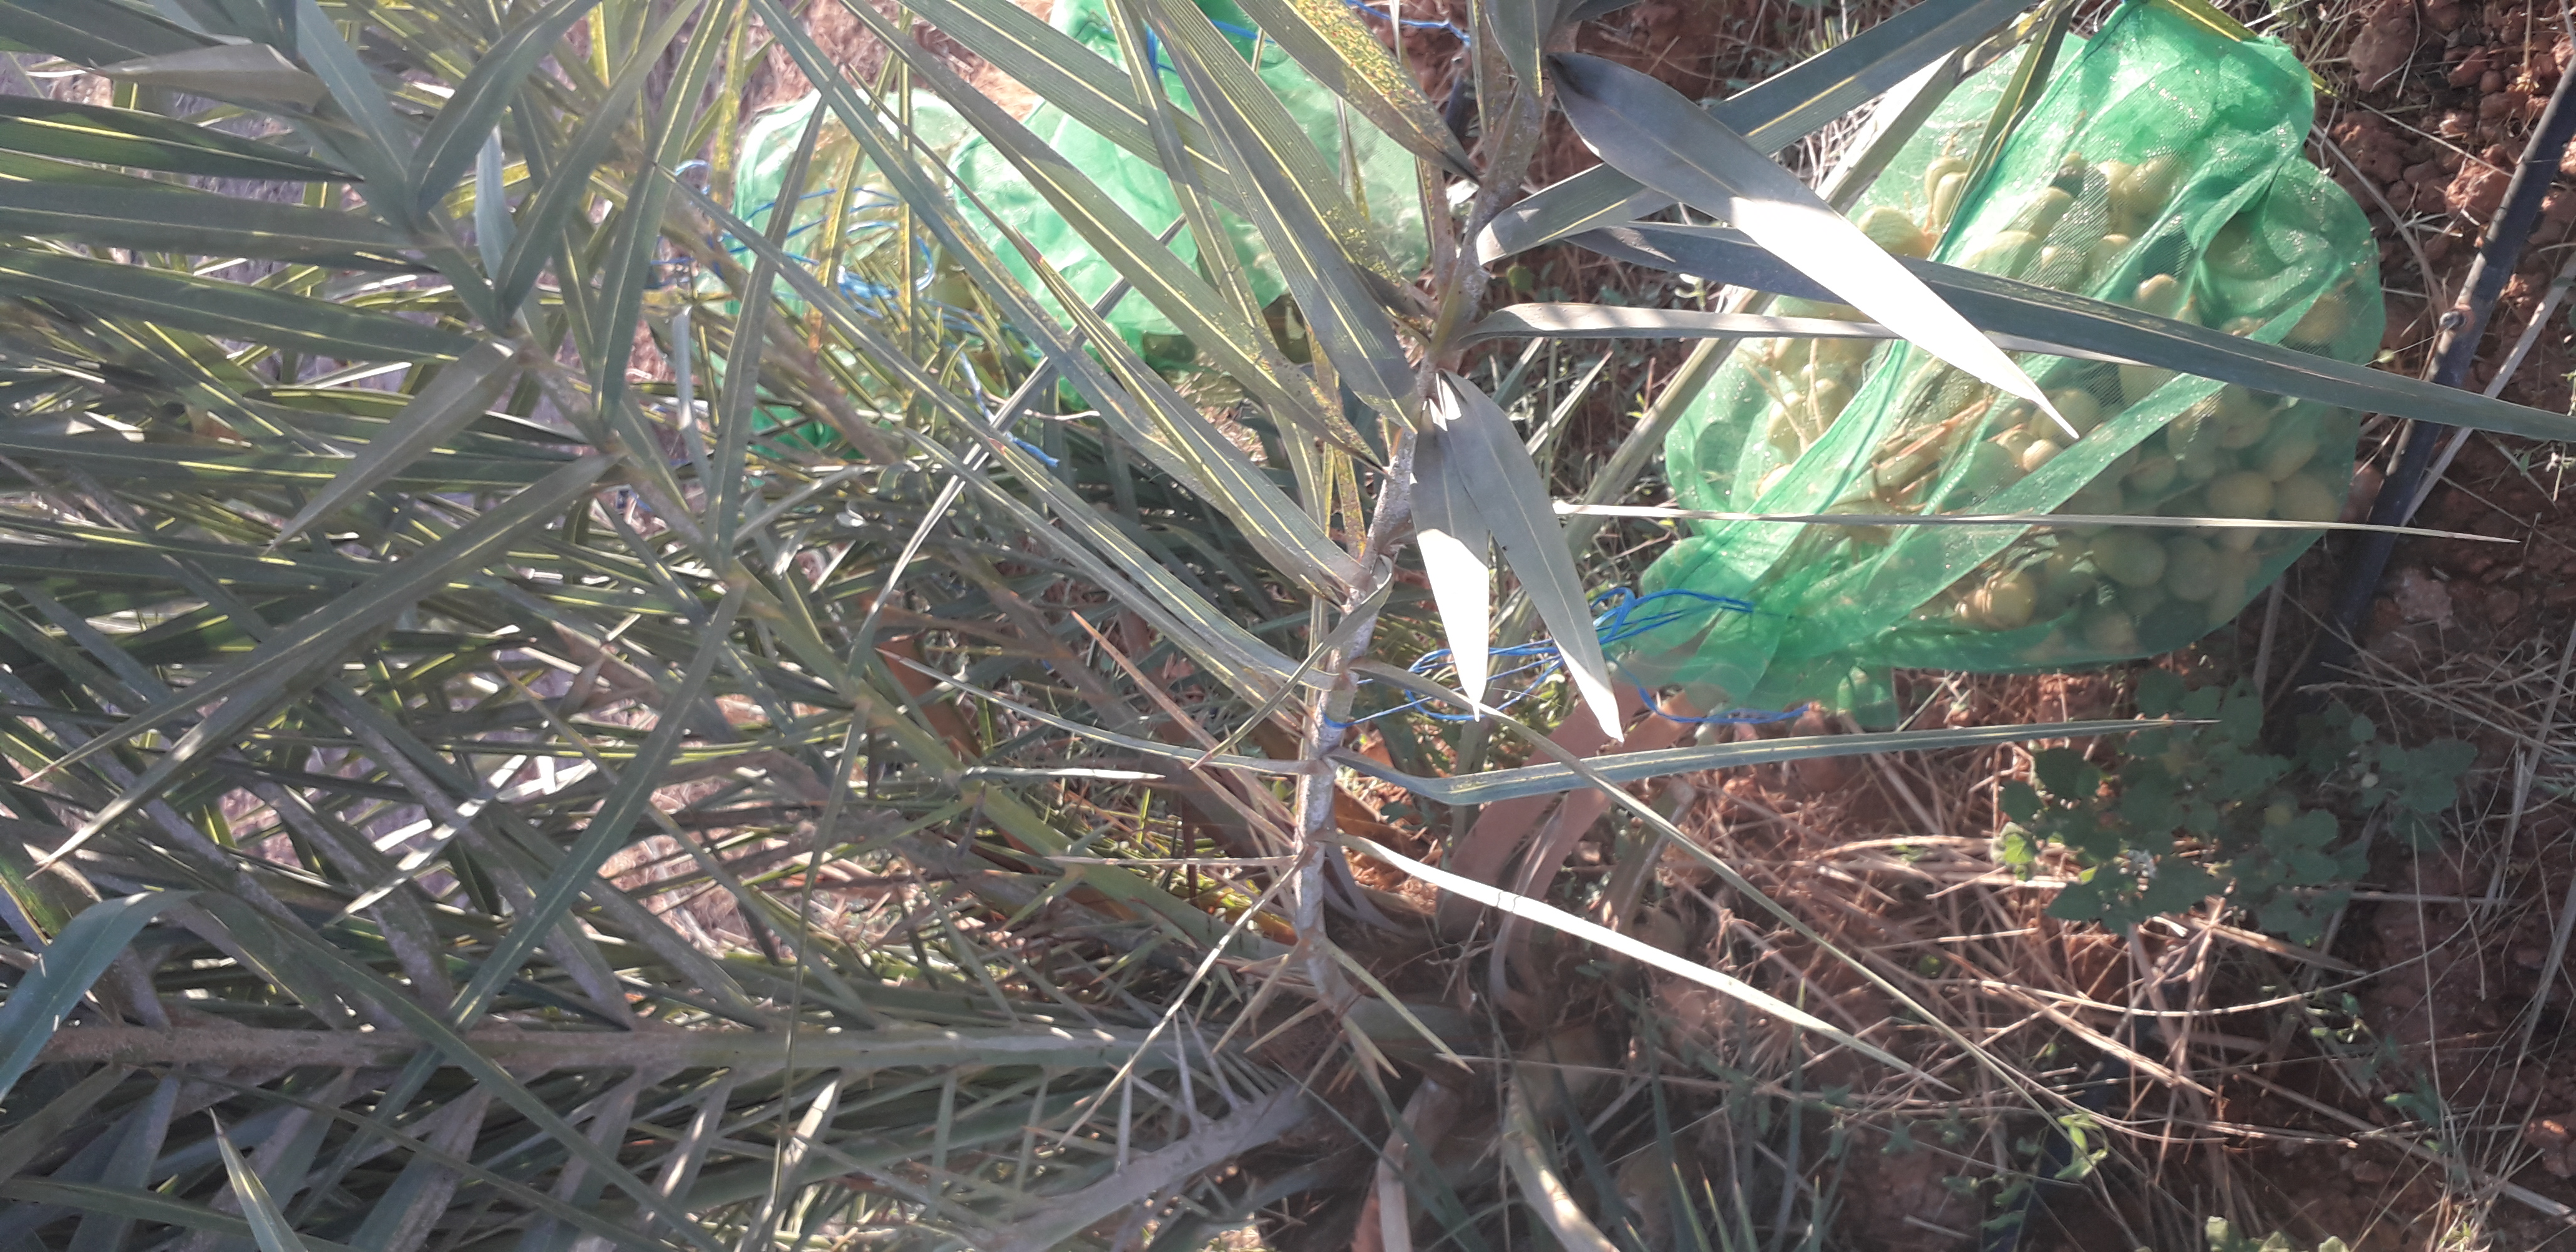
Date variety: Boufagous